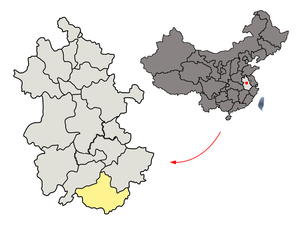
Huangshan (by)
Huangshans beliggenhed i Anhui
Huangshan er et bypræfektur i den sydligste del af provinsen Anhui i Folkerepublikken Kina. På dets område på 9 807 km² ligger de berømte Huangshan-bjerge der er på UNESCOs Verdensarvsliste. Huangshan havde i 2003 1,47 mill. indbyggere.